Hutovo Blato

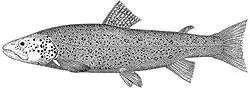
Salmo dentex inhabiting Hutovo marshes and the Krupa river

Gornje Blato-Deransko Lake is supplied by the karstic water sources of the Trebišnjica river, emerging in the proximity of the bordering hills. It is hydro-geologically connected to the Neretva river through its effluent, the Krupa river, formed out of 5 lakes (Škrka, Deranja, Jelim, Orah, Drijen) and by large portions permanently flooded, also isolated by wide groves of reedbebds and trees, thus representing the most interesting preserved area.